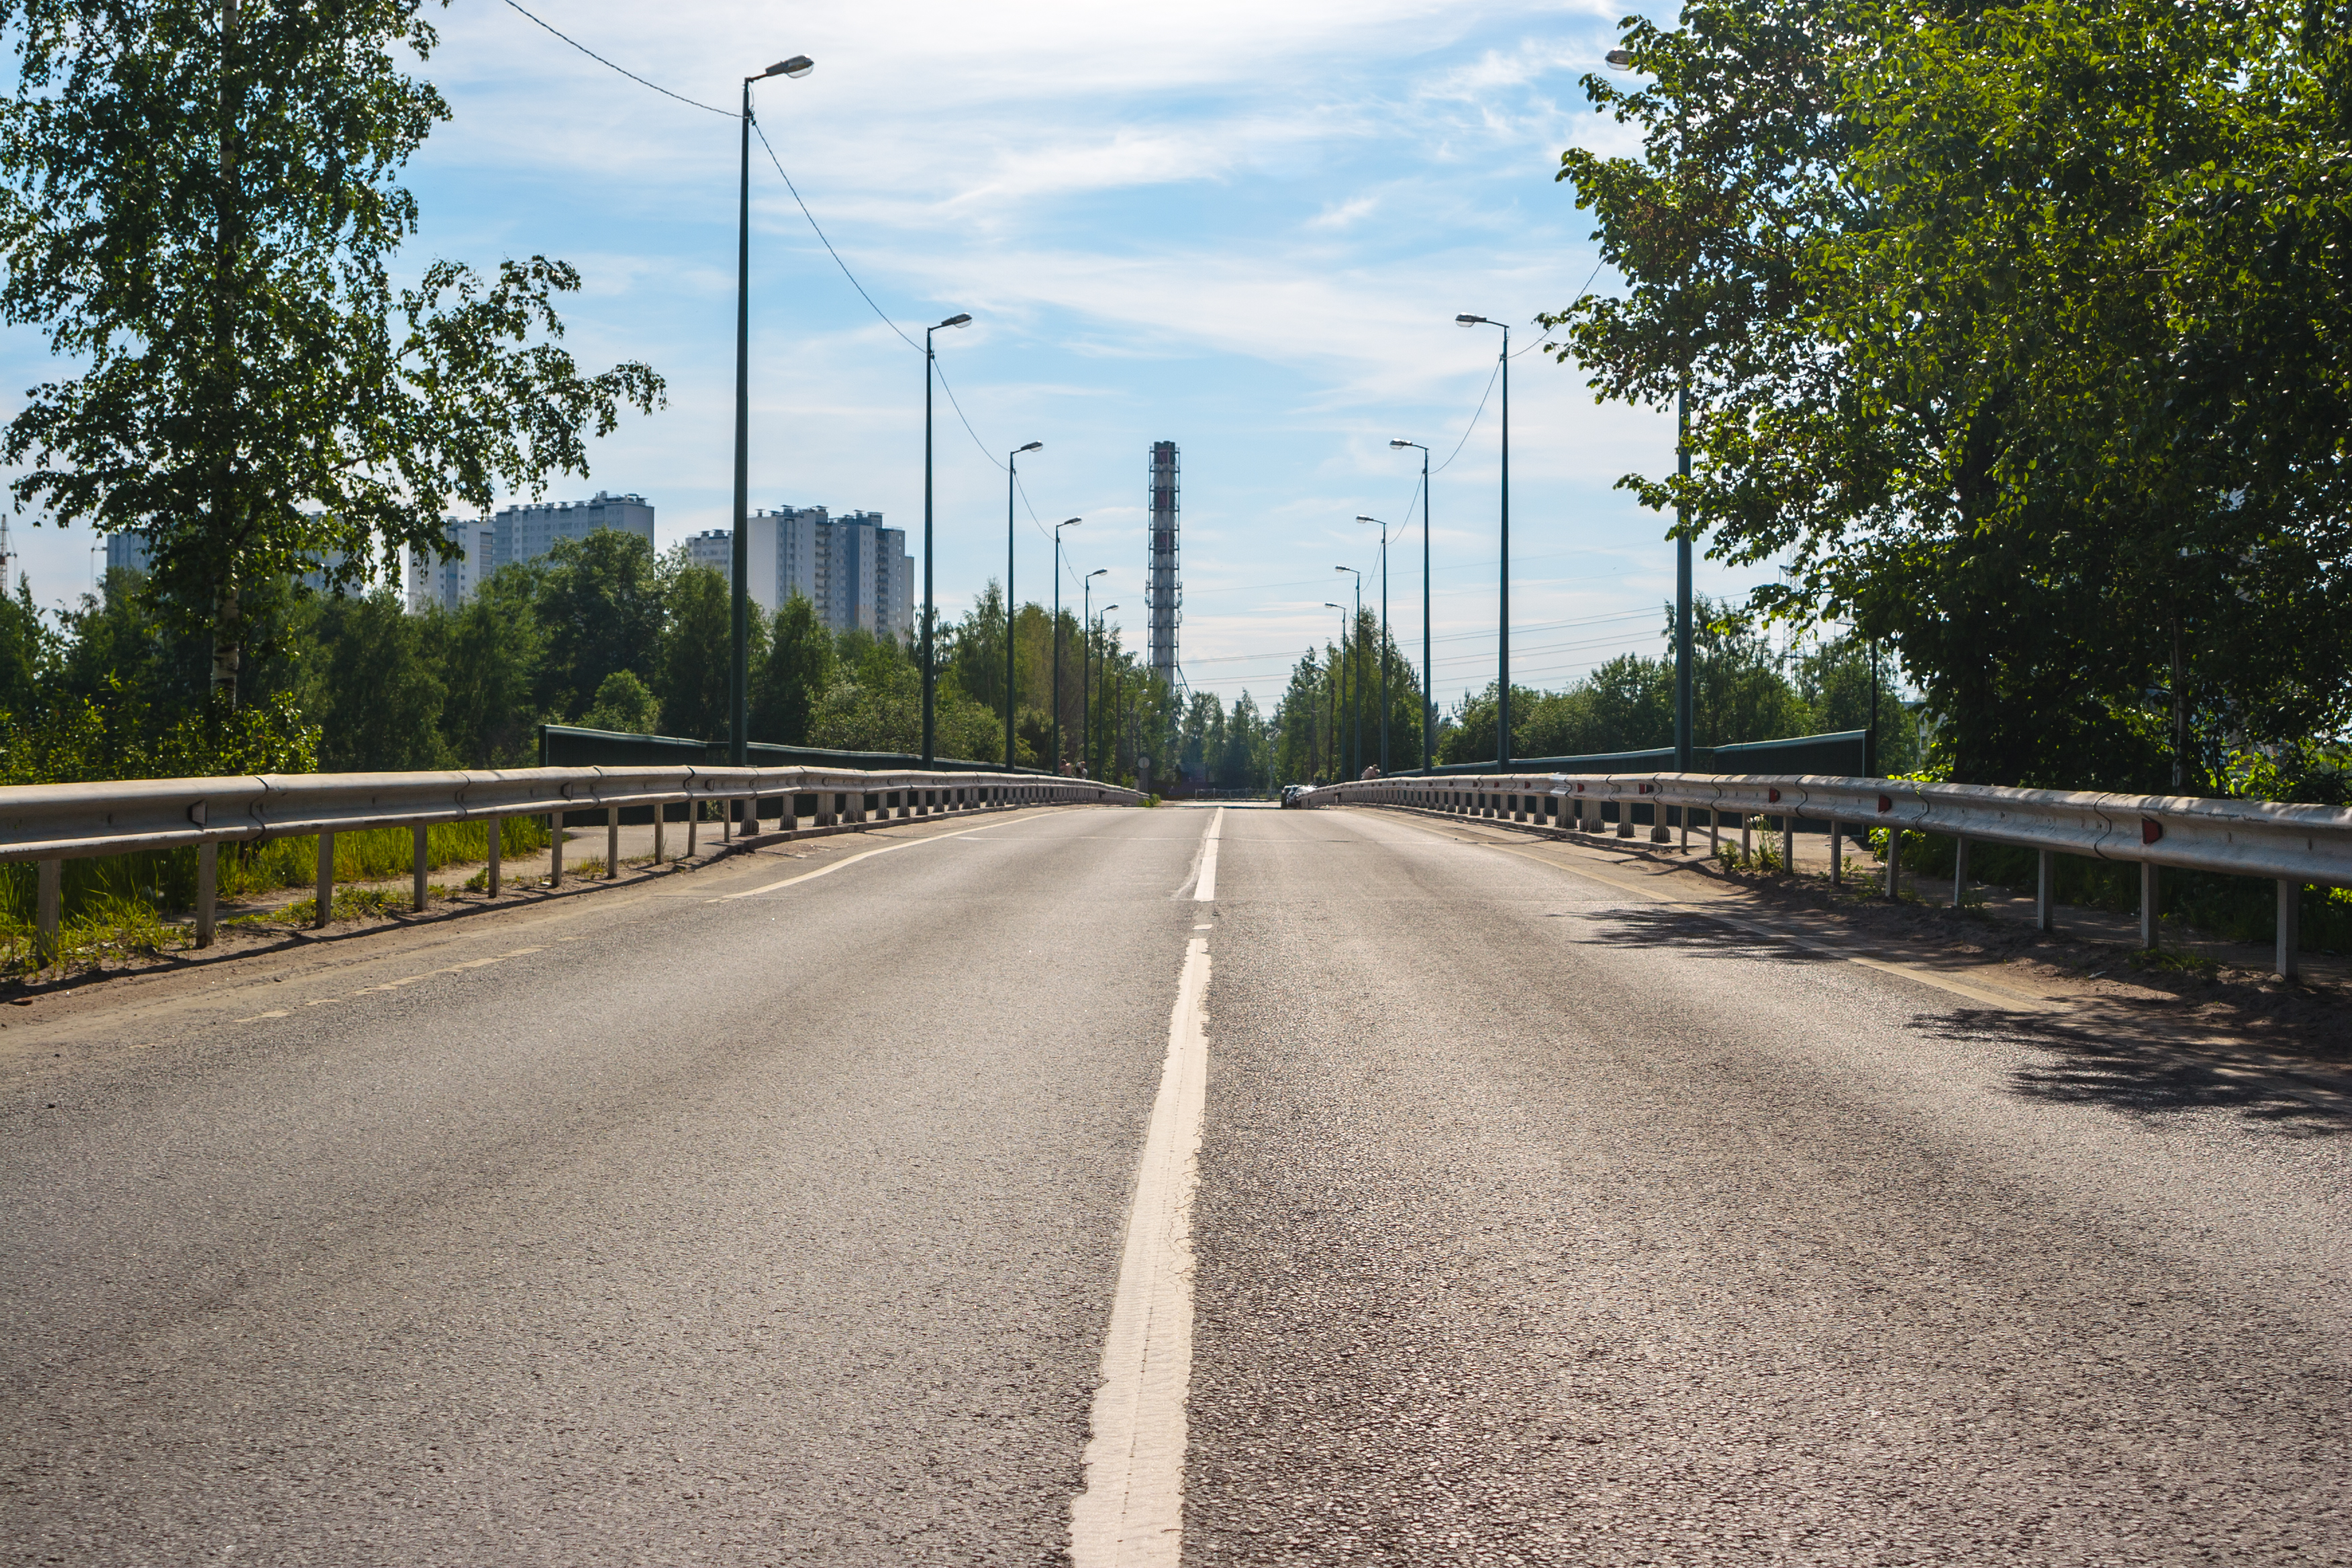
images, sky, cloud, plant, tree, street light, road surface, asphalt, land lot, vegetation, thoroughfare, grass, rural area, road, tar, landscape, sidewalk, city, lane, horizon, public utility, highway, natural landscape, street, overhead power line, freeway, bridge, nonbuilding structure, shoulder, skyscraper, pole, walkway, guard rail, metal, symmetry, overpass, path, electricity, road trip, curb, transport